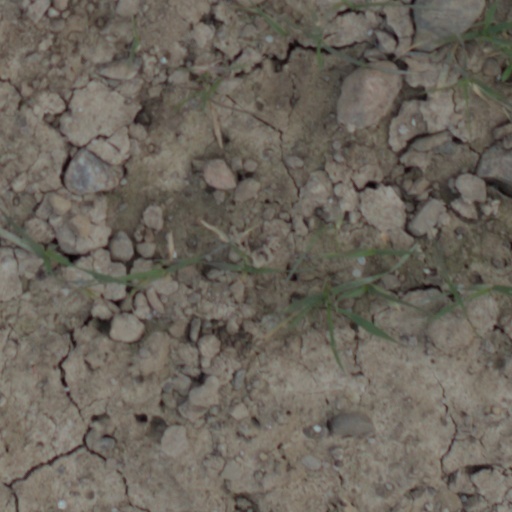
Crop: wheat